Edmond Bordeaux Szekely

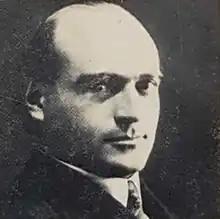

Edmond Bordeaux Szekely (March 5, 1905 – 1979) was a Hungarian philologist/linguist, philosopher, psychologist and natural living enthusiast. Szekely authored "The Essene Gospel of Peace", which he alleged to have translated from an ancient text he discovered in the 1920s. Scholars consider the text a forgery. He was grandson of Sándor Székely, poet and Unitarian bishop of Kolozsvár and descendant of Sándor Kőrösi Csoma.